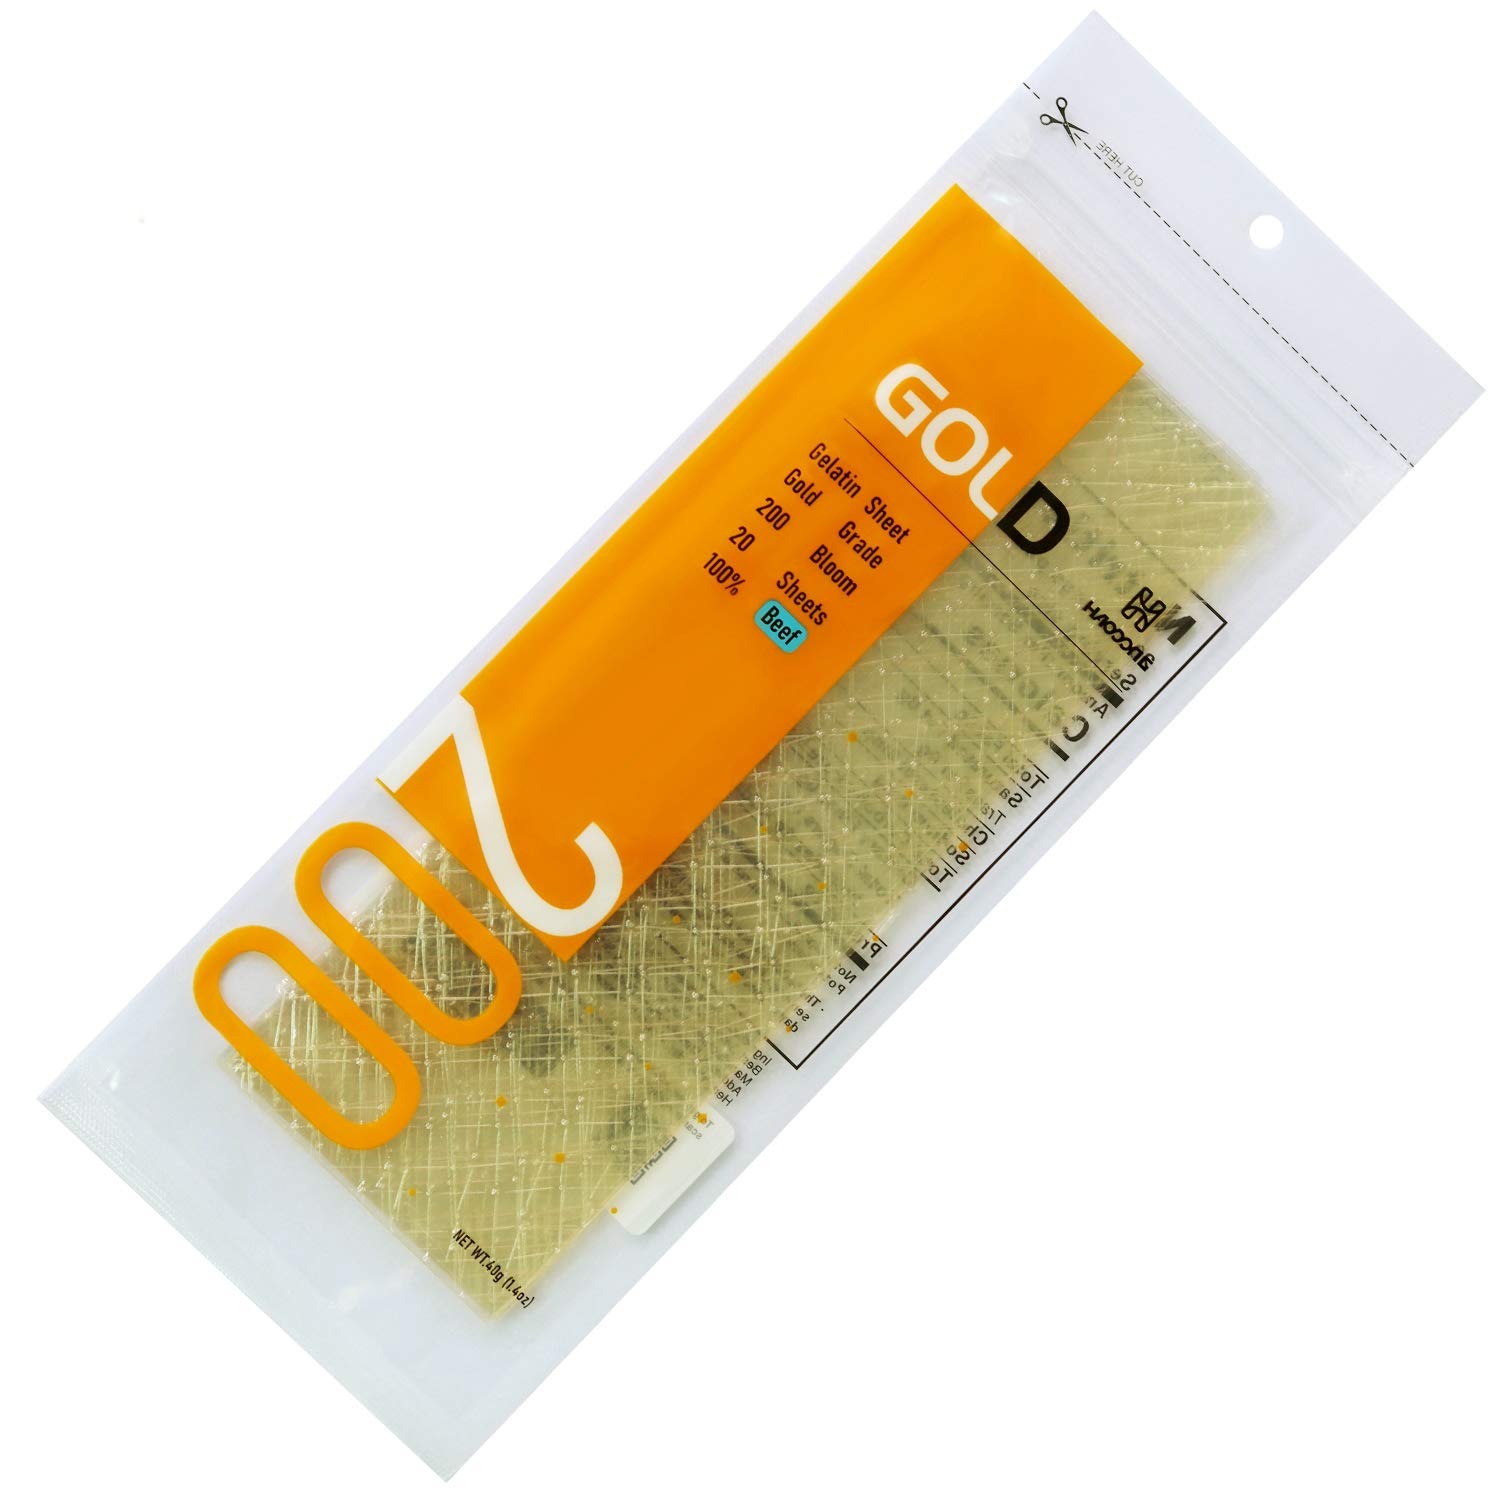
Item Name: HAODONG Gold Gelatin Sheets - Beef Leaf Gelatin 200 Bloom (40g, 18-20Sheets) for Baking Desserts Mirror Glaze Mousse Cake
Bullet Point 1: Gold Grade, 200-210 Bloom, Nt:1.41oz(40g) 18-20 sheets, about 0.07oz per sheet(2g).
Bullet Point 2: Haodong gold gelatin sheet is unflavored and easy to dissolve, will not affect the taste of dessert, which can maintain the best flavor of food. It is used in many recipes and can be used by catering companies, chefs or baking enthusiasts to provide cooking pleasure.
Bullet Point 3: Haodong gelatin sheet are made of pure beef gelatin with no other substances added. It is not appropriate for vegan.
Bullet Point 4: Our gold leaf gelatin are very clear and can be used in desserts, mirror glazes, gemmy, cheese cakes, mousse cakes, soft candy, marshmallows and gingerbread house windows.
Bullet Point 5: Trusted brand: As a professional gelatin company, we always focus on customer experience, if you have any questions about our products and services or need our help, please feel free to contact us.
Product Description: <p>- Gold Grade - 200-210 Bloom, 18-20 sheets, Nt:1.41oz, about 0.07oz per sheet(2g).</p> <p></p> <p>- HAODONG beef gelatin sheet has excellent gelatin properties, is clearer and tasteless, and does not affect the taste of desserts and food; it is easier to dissolve than gelatin powder and easier to use. HAODONG gelatin sheets are used in many recipes and can be used by catering companies, chefs or baking enthusiasts to provide cooking pleasure.</p> <p></p> <p>- Haodong gelatin sheet are made of pure beef gelatin with no other substances added. It is not appropriate for vegan.</p> <p></p> <p>- Leaf gelatin is a pure protein, free of fat and carbohydrates, and allergen-free, making it easy to digest.</p> <p></p> <p>- Our beef gelatin sheets are versatile, great for fast and delicious low-calorie dishes and desserts, examples cake fillings, creamy pudding, mousses cake, soft candy,&nbsp; cheese cakes, marshmallows, glazes, mirror glaze, jellies, aspics and more.</p> <p></p> <p>- You can count just the sheet instead of weighing out the powder, and there is no chance of undissolved particles.</p> <p></p> <p>- How to use gelatin sheets:</p> <p></p> <p>1.Soak in ice water</p> <p></p> <p>2. Take out after softening</p> <p></p> <p>3. Squeeze out excess water</p> <p></p> <p>4. Hot water-bath heating</p> <p></p> <p>5. Use after melting</p> <p></p> <p>- HAODONG is a professional gelatin company, we always pay attention to customer experience, if you have any questions about our products and services or need our help, please feel free to contact us.</p>
Value: 1.4
Unit: Ounce

Price: 11.98